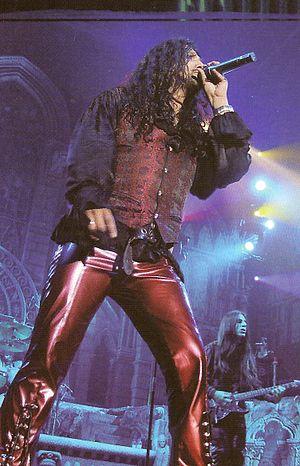
Mägo de Oz est un groupe de folk metal espagnol, originaire de Madrid. À l'origine appelé Transilvania en hommage à Iron Maiden, le groupe adopte définitivement le nom de Mägo de Oz en 1989.
José Mario Martínez Arroyo, plus connu par son nom de scène José Andrëa, né le 2 juin 1971 à La Paz en Bolivie, est un chanteur bolivien. Il est connu pour sa carrière solo, et comme membre au sein du groupe de folk metal espagnol Mägo de Oz.